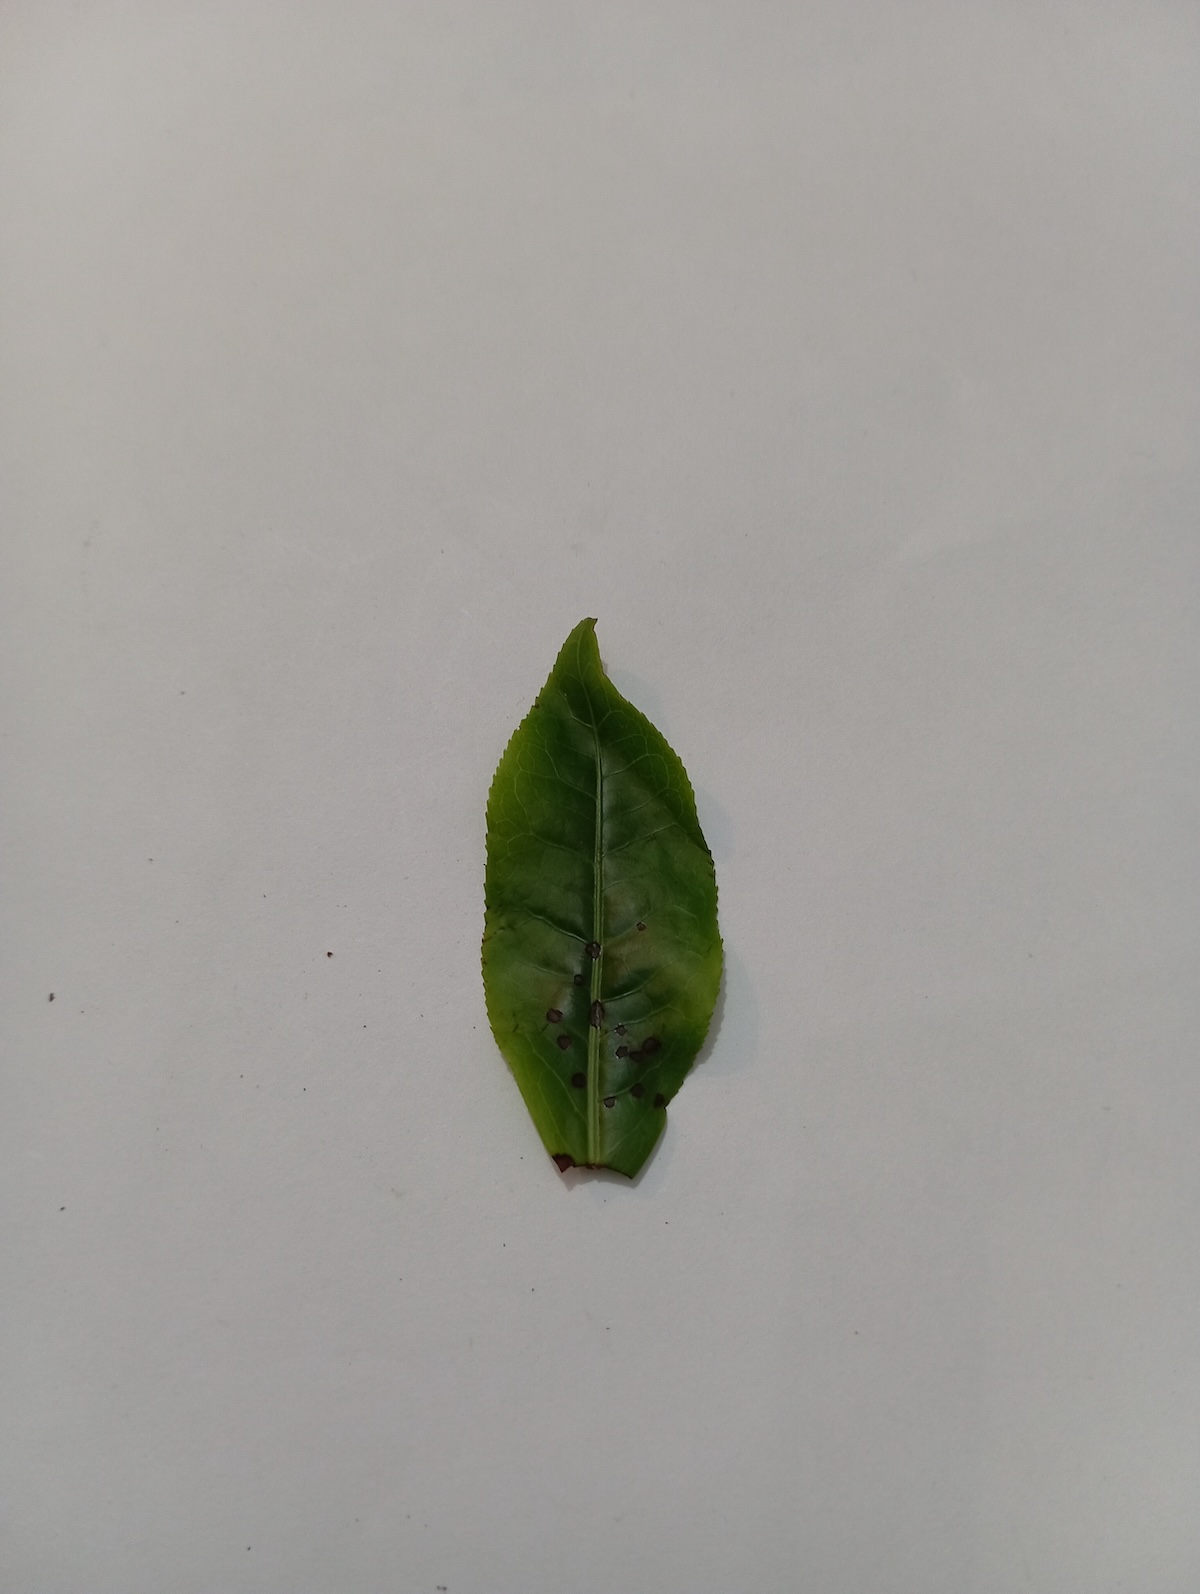
Label: Helopeltis